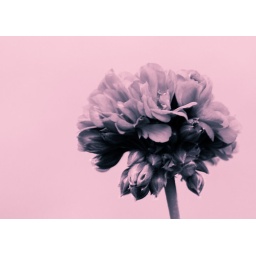
pink flower in turkey